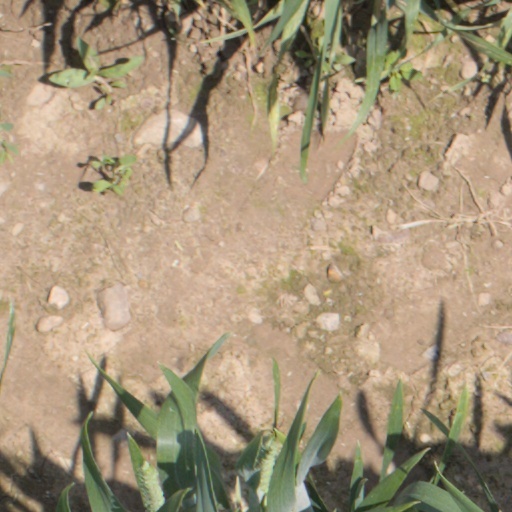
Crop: wheat